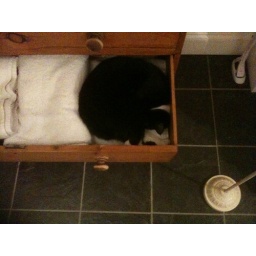
I don't think the cat should be in the towel drawer!